Sangaku

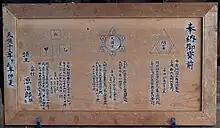
A sangaku dedicated at Emmanji Temple in Nara

The sangaku were painted in color on wooden tablets (ema) and hung in the precincts of Buddhist temples and Shinto shrines as offerings to the kami and buddhas, as challenges to the congregants, or as displays of the solutions to questions. Many of these tablets were lost during the period of modernization that followed the Edo period, but around nine hundred are known to remain.